London City Airport

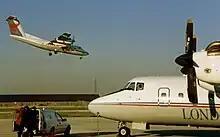
de Havilland Canada Dash 7 making its steep approach to LCY from the west as a London City Airways DHC-7 prepares to depart to Amsterdam (1988)

On 2 December 2005, London City Airport DLR station opened on a branch of the Docklands Light Railway, providing rail access to the airport for the first time, and providing fast rail links to Canary Wharf and the City of London. By 2006, more than 2.3 million passengers used London City Airport.